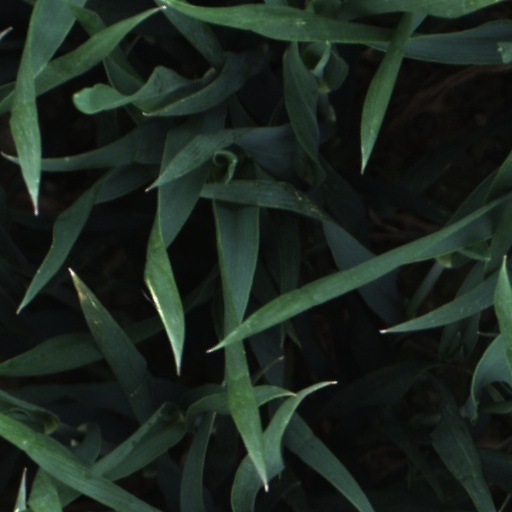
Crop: wheat